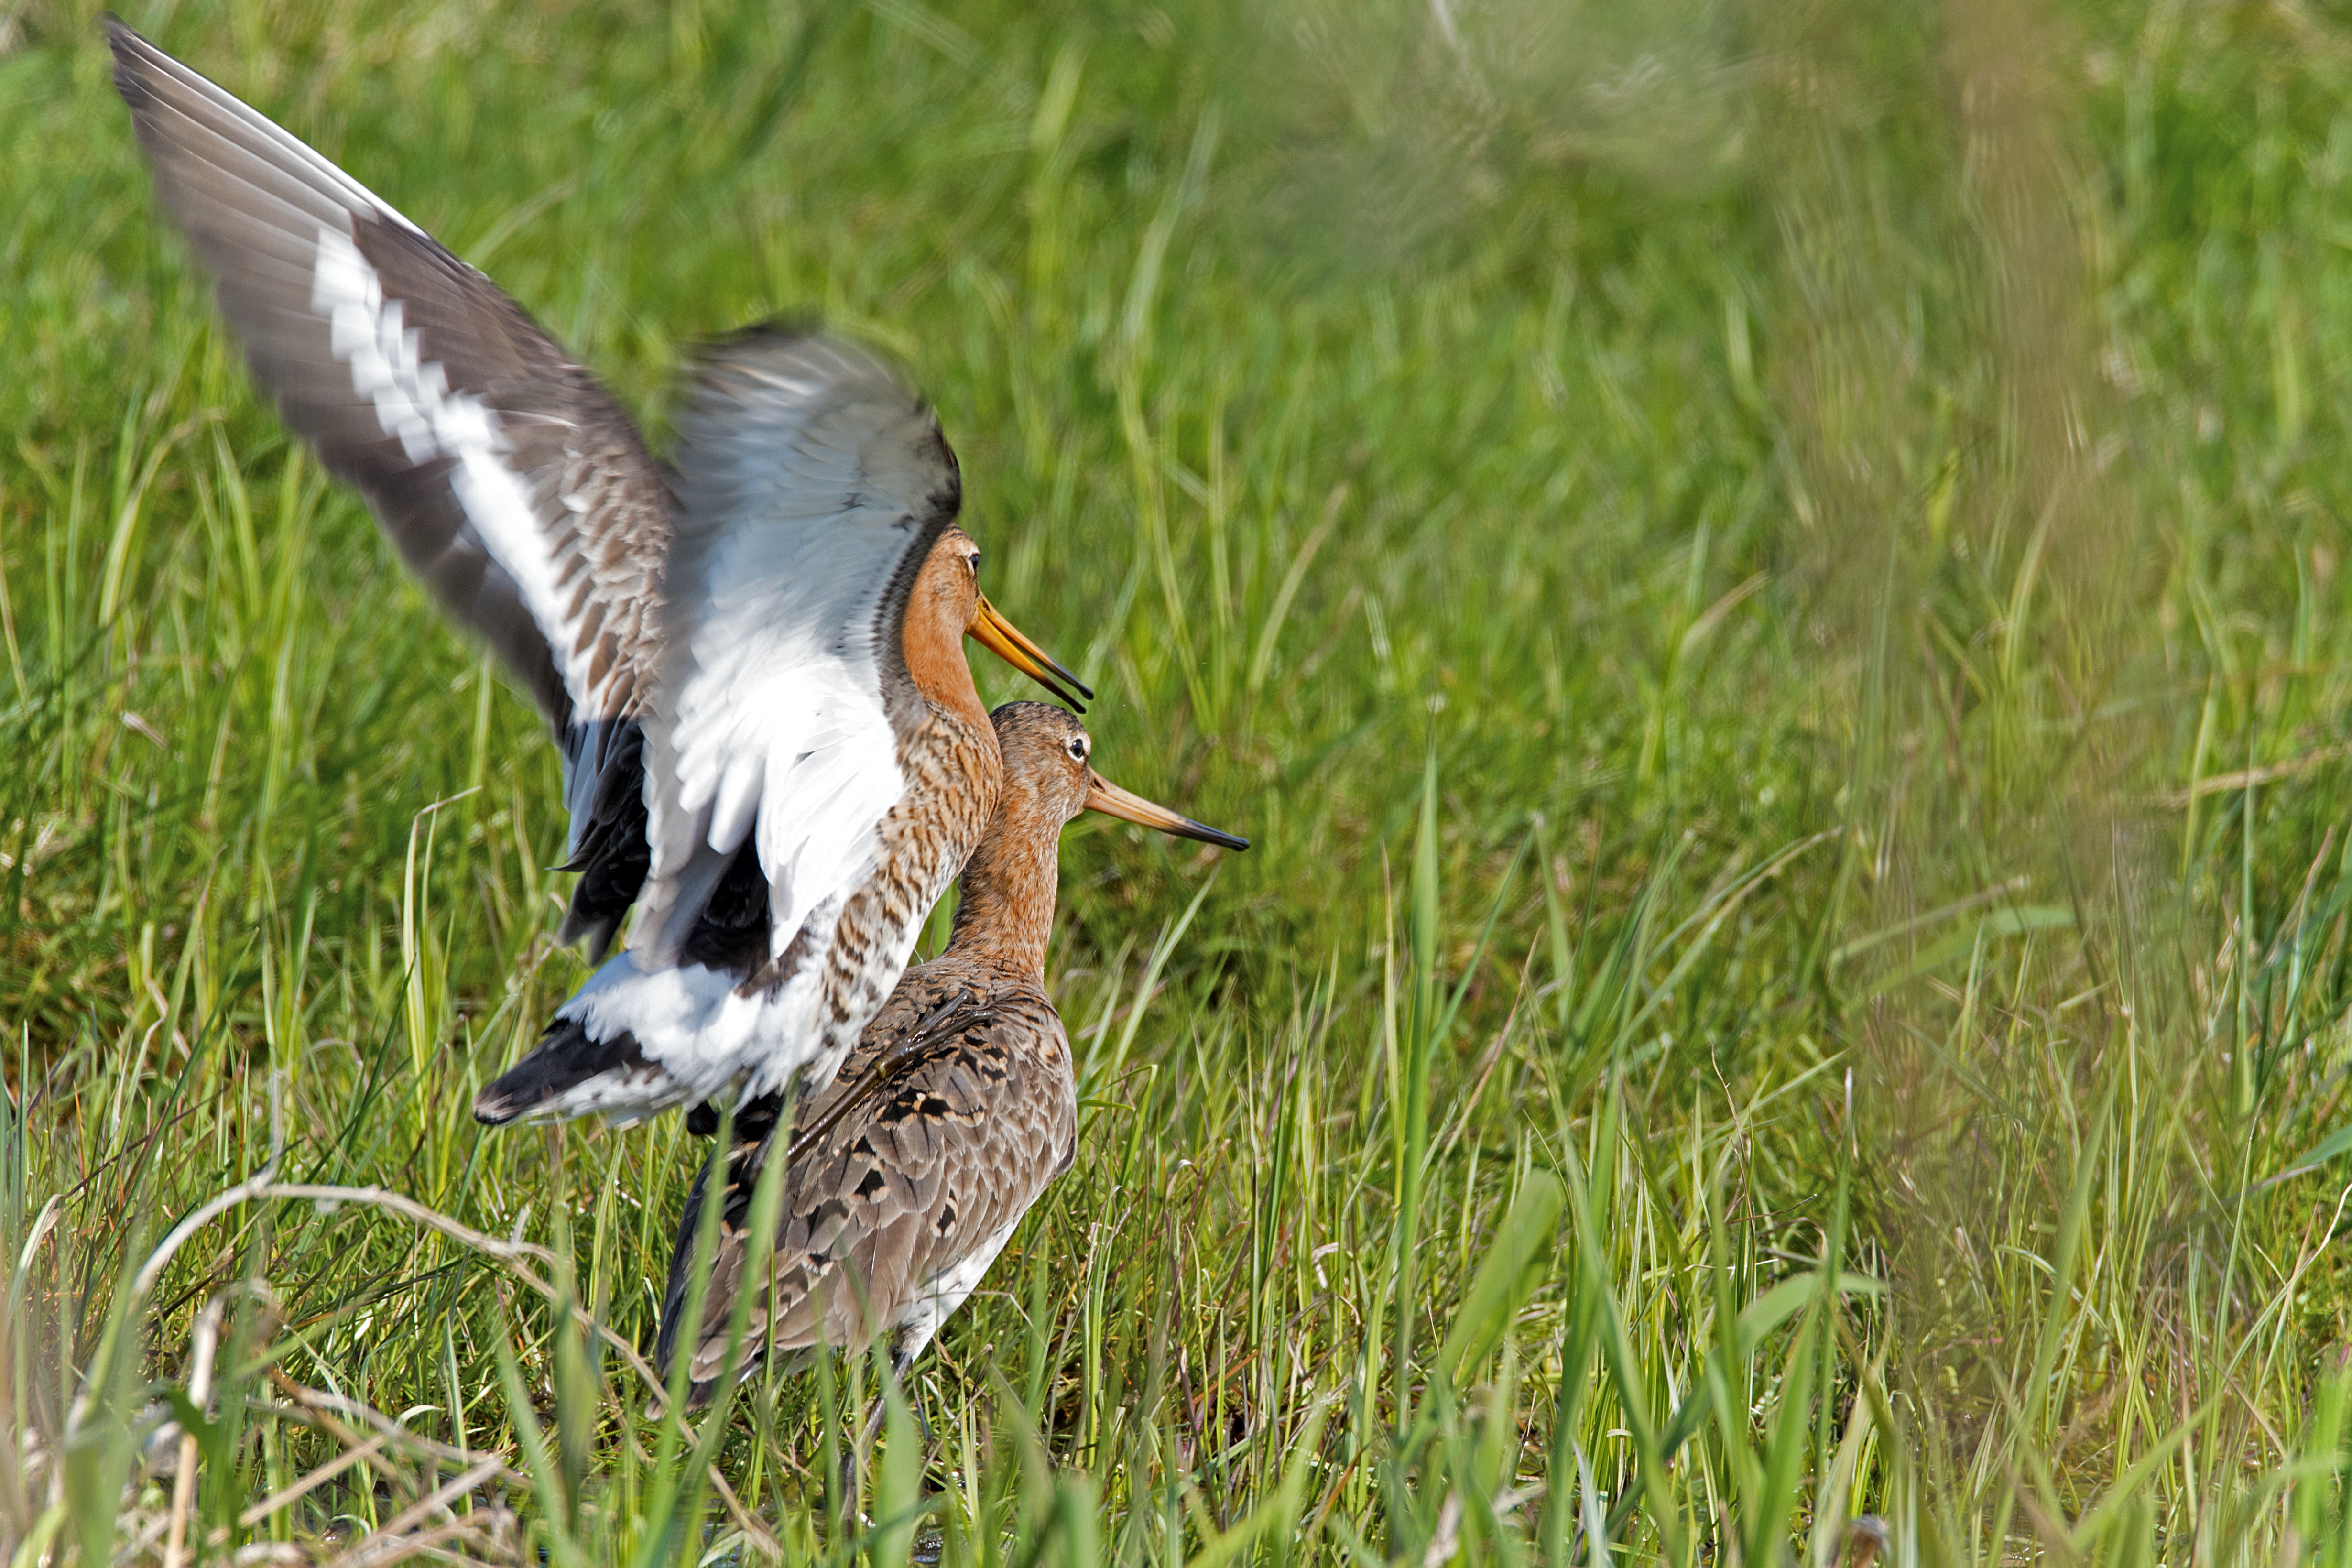
bird, meadow, wildlife, beak, fauna, birds, animals, vertebrate, heron, shorebird, shore snipe, limicoline, pointed breeder